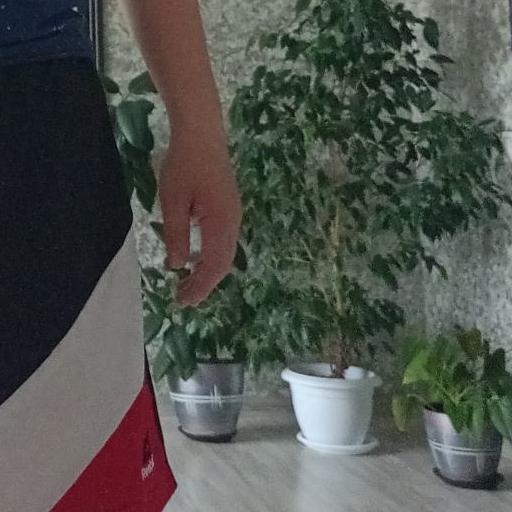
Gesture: no_gesture